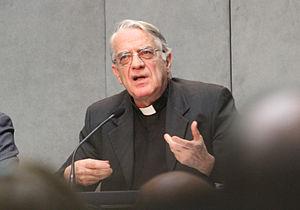
Federico Lombardi, né le 29 août 1942 à Saluces, est un prêtre jésuite italien directeur du Bureau de presse du Saint-Siège et de directeur de Radio Vatican de 2006 à 2016. De 2001 à 2013, il assure aussi la direction du Centre de Télévision du Vatican. Il est depuis le 1ᵉʳ août 2016, président de la Fondation vaticane Joseph-Ratzinger – Benoît-XVI.
Le Synode des évêques sur la mission de la famille dans l'Église et dans le monde est la XIVᵉ assemblée ordinaire du synode des évêques, qui se déroule au Vatican du 4 au 25 octobre 2015. Il fait suite au Synode des évêques sur les défis pastoraux de la famille dans le contexte de l'évangélisation s'étant déroulé l'année précédente.
Krzysztof Olaf Charamsa, né le 5 août 1972 à Gdynia en Pologne, est un prêtre catholique, philosophe et théologien polonais — ancien secrétaire adjoint de la Commission théologique internationale à la Congrégation pour la doctrine de la foi — qui a fait son coming out le 3 octobre 2015 à Rome en annonçant publiquement son homosexualité à la veille du synode des évêques sur la mission de la famille dans l'Église et dans le monde.